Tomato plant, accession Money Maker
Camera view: horizontal (90 deg, fisheye); turntable rotation: 120 degrees
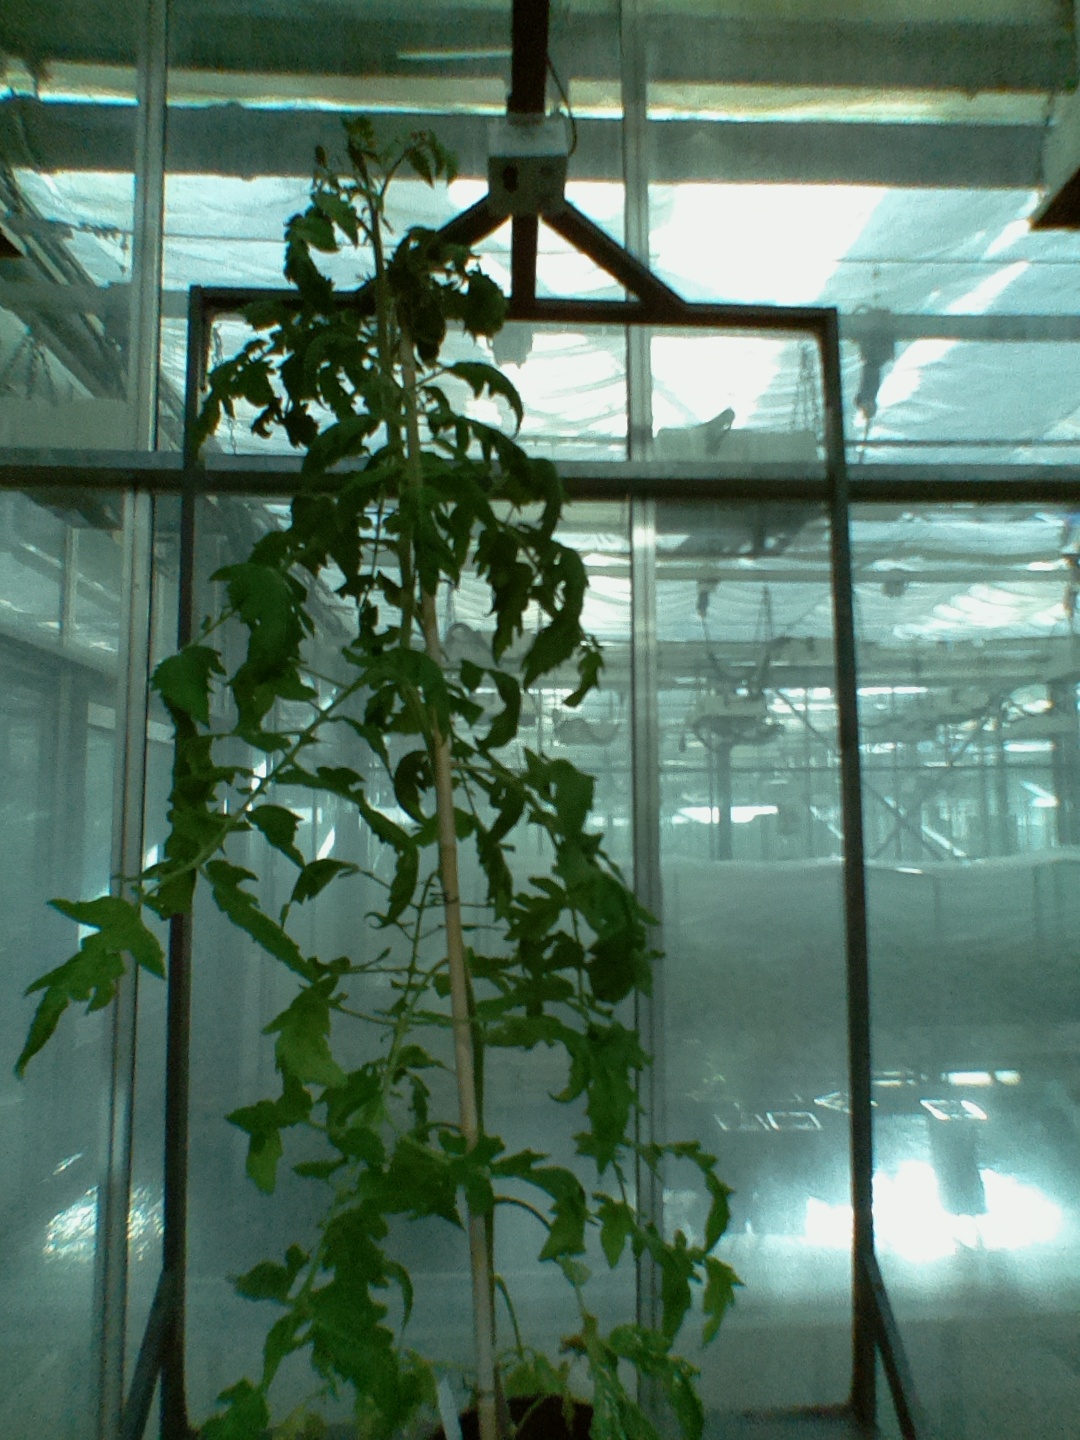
BBCH growth stage 62: 20%-30% of flowers open